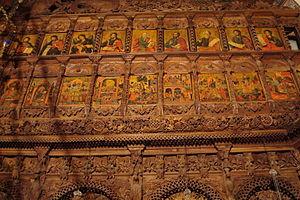
Le Monastère Saint-Jean Bigorski est un monastère orthodoxe situé dans l'ouest de la Macédoine du Nord, dans la municipalité de Mavrovo et Rostoucha. L'église du monastère est dédiée à Saint Jean-Baptiste et « Bigorski » vient du mot macédonien « bigor » qui signifie tuf, pierre avec laquelle le monastère est construit. Le monastère est composé d'une église, d'un ossuaire, d'une tour de défense, de bâtiments conventuels et d'une maison pour les visiteurs, construite récemment. Il se trouve sur les pentes du mont Bistra, près d'une rivière et dans un environnement de forêts.